Teka-her

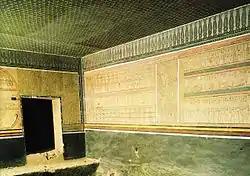
Tomb of Amenhotep II decorated with the Book of Amduat - 18th dynasty.

In ancient Egypt, the sun's course inspired a highly developed literature. The piety of believers was expressed in hundreds of hymns to Ra, the solar god. Educated individuals paid homage to the sun at crucial times of the day (dawn, noon, sunset). Most of these texts can be found inscribed on coffins or on the walls of chapels and funerary tombs. At the same time, in the New Kingdom, an initiatory knowledge was established, reserved for Pharaohs only. This esoteric teaching is displayed on sarcophagi and on the walls of underground tombs in the Valley of the Kings. Several compositions are known, including the Book of Amduat and the Book of Gates. In these religious writings, texts and images are interwoven to present the geography of the underworld of the dead. The purpose of the text was to describe the events that take place during the twelve hours of the night when Ra travels from west to east through this land. The Sun's journey takes the form of a gigantic nautical procession on a subterranean Nile. From the banks, the souls of the dead cheer the passing procession. In the early hours of the morning, the Sun reappears before the eyes of the living in the Eastern Horizon, much to their delight.